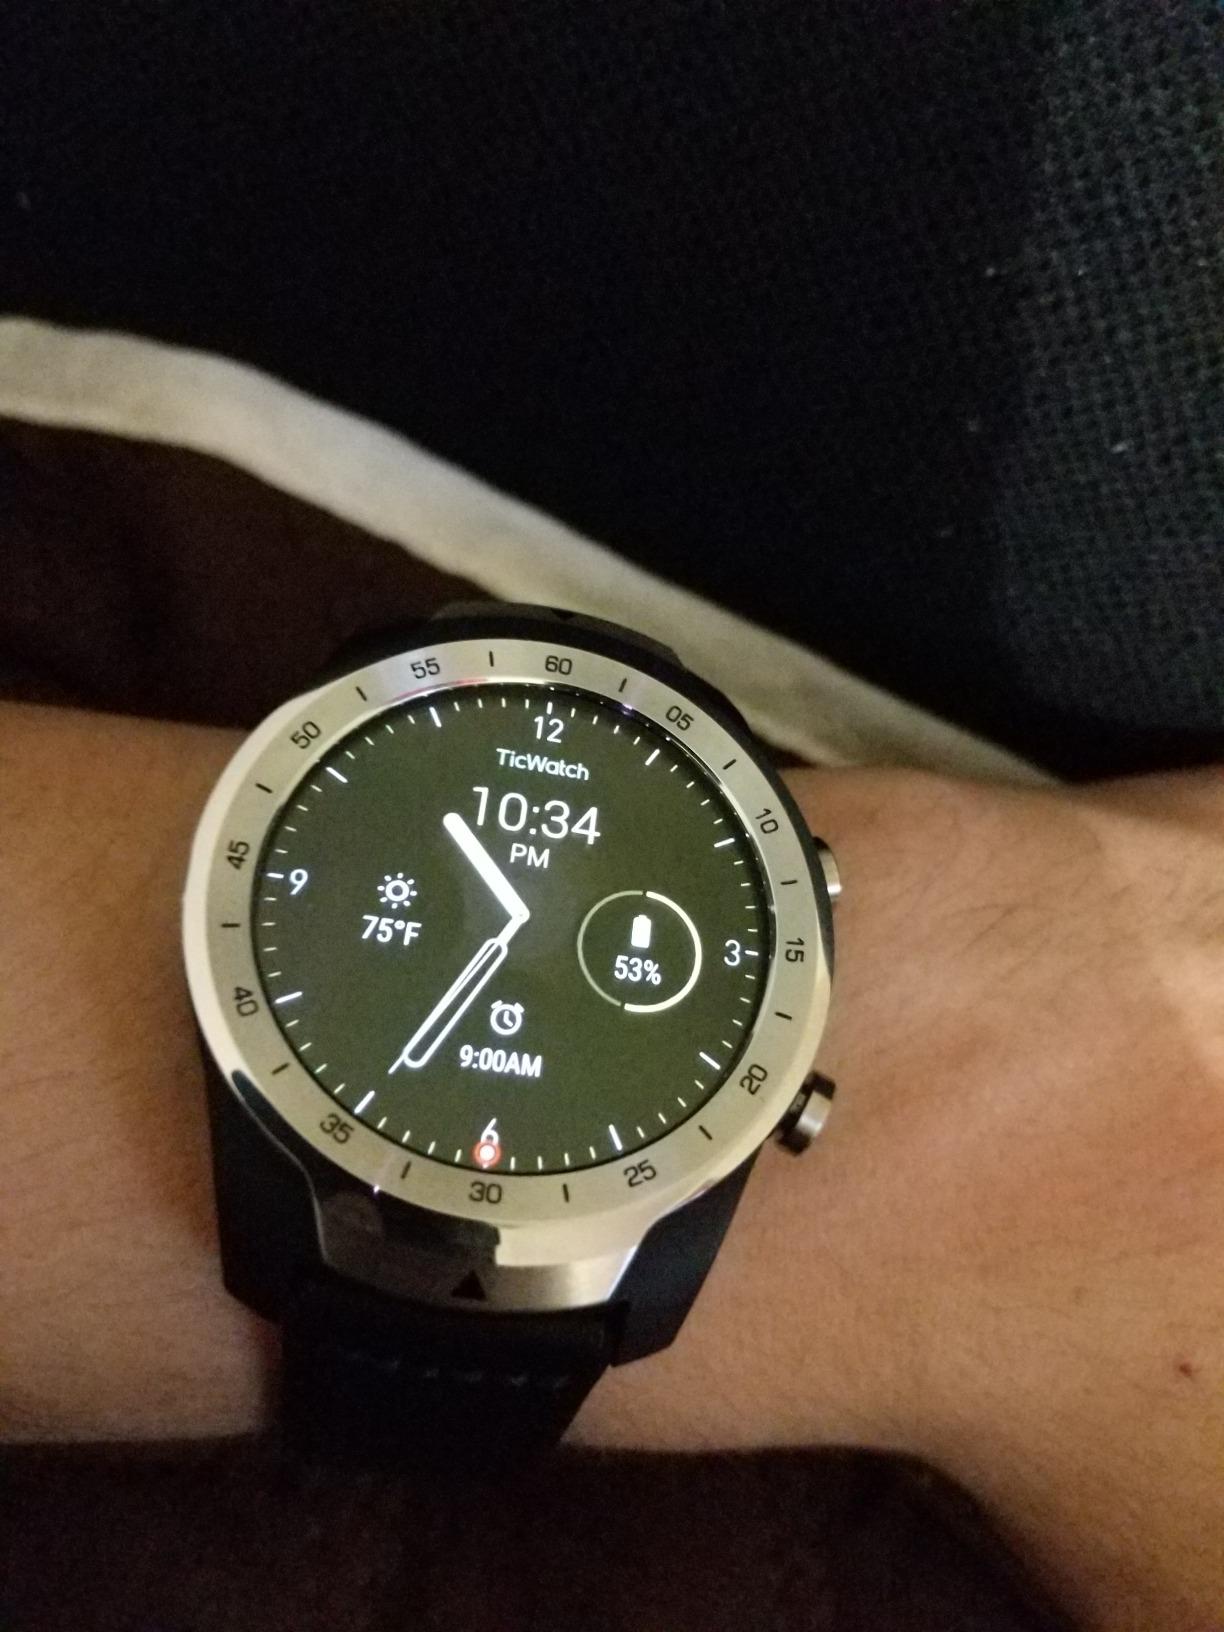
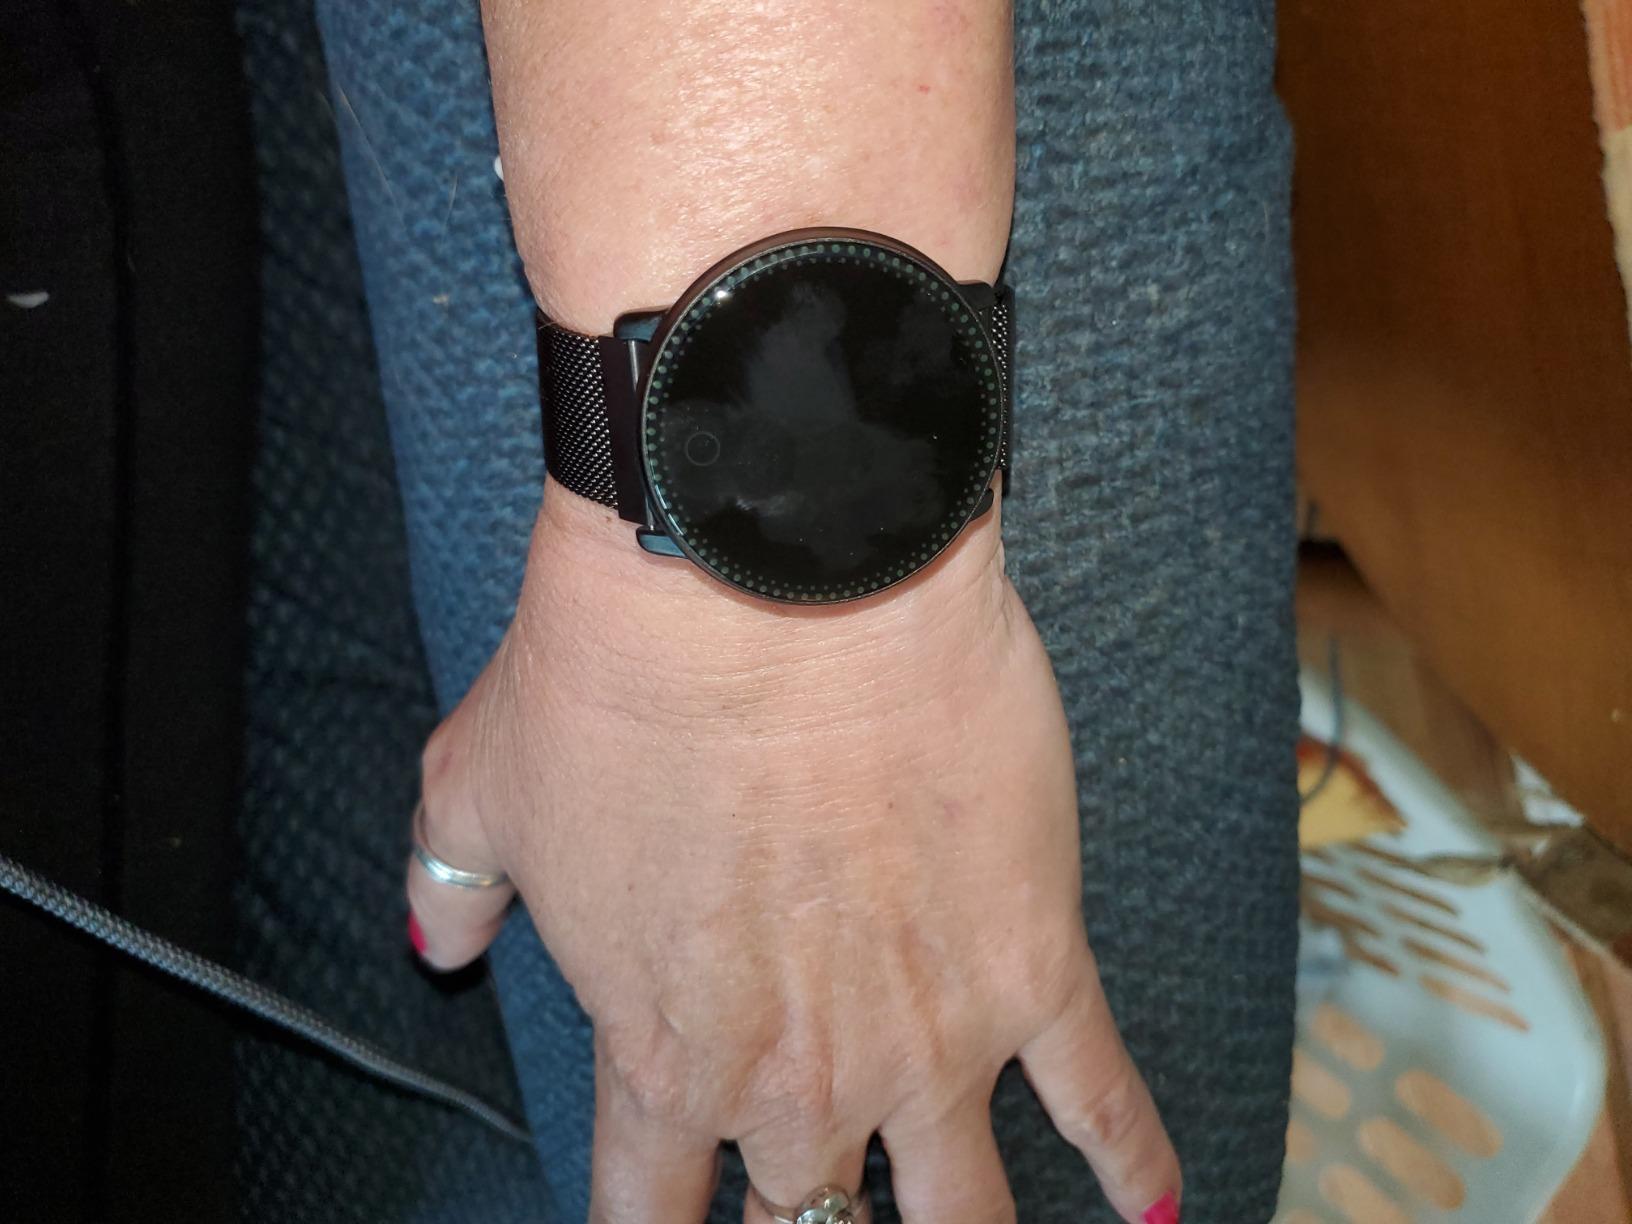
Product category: smartwatch
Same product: no